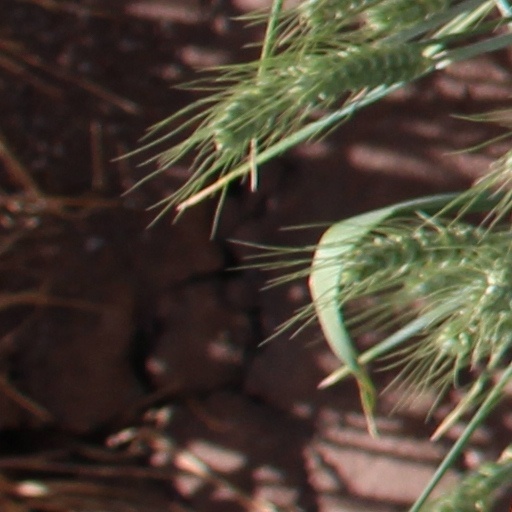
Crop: wheat